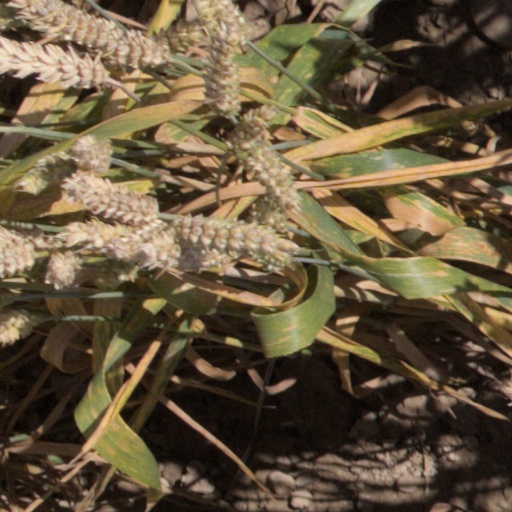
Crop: wheat